Maria Tănase

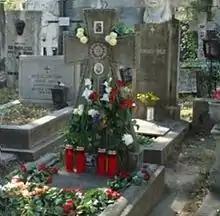
Maria Tănase's grave on what would have been her 100th birthday (at Bellu Cemetery, Bucharest)

In 1939, after meeting Tănase for the first time, Constantin Brâncuși told her: ""When I hear you singing, Maria, I would be able to carve for each song of ours a Bird in Space!"" He regarded her as a ""symbol of all Romanians"".